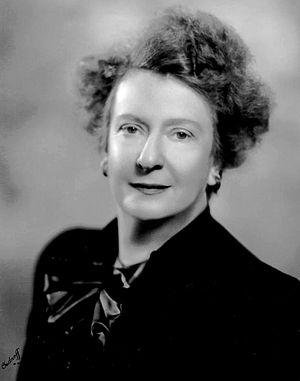
Ruth Shoecraft est une actrice américaine, connue comme Ruth McDevitt.